Resident Evil 5

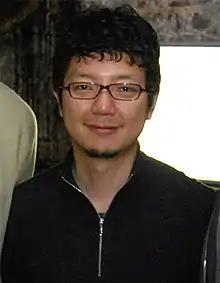
A portrait shot of a middle-aged Asian man with short, messy black hair, glasses and a zip-up sweatshirt

"Resident Evil 5" was developed by Capcom and produced by Jun Takeuchi, who directed "" and produced "". Keiji Inafune, promotional producer for "Resident Evil 2" and executive producer of the PlayStation 2 version of "Resident Evil 4", supervised the project. Production began in 2005 and at its peak, over 100 people were working on the project. In February 2007, some members of Capcom's Clover Studio began working on "Resident Evil 5" while others were working on "", which debuted for the Wii. Yasuhiro Anpo, who worked as a programmer on the original "Resident Evil", directed "Resident Evil 5". He was one of several staff members who worked on the original game to be involved in "Resident Evil 5" development. The game's scenario was written by Haruo Murata and Yoshiaki Hirabayashi, based on a story idea by concept director Kenichi Ueda. Takeuchi announced that the game would retain the gameplay model introduced in "Resident Evil 4", with "thematic tastes" from both "Resident Evil 4" and the original "Resident Evil".